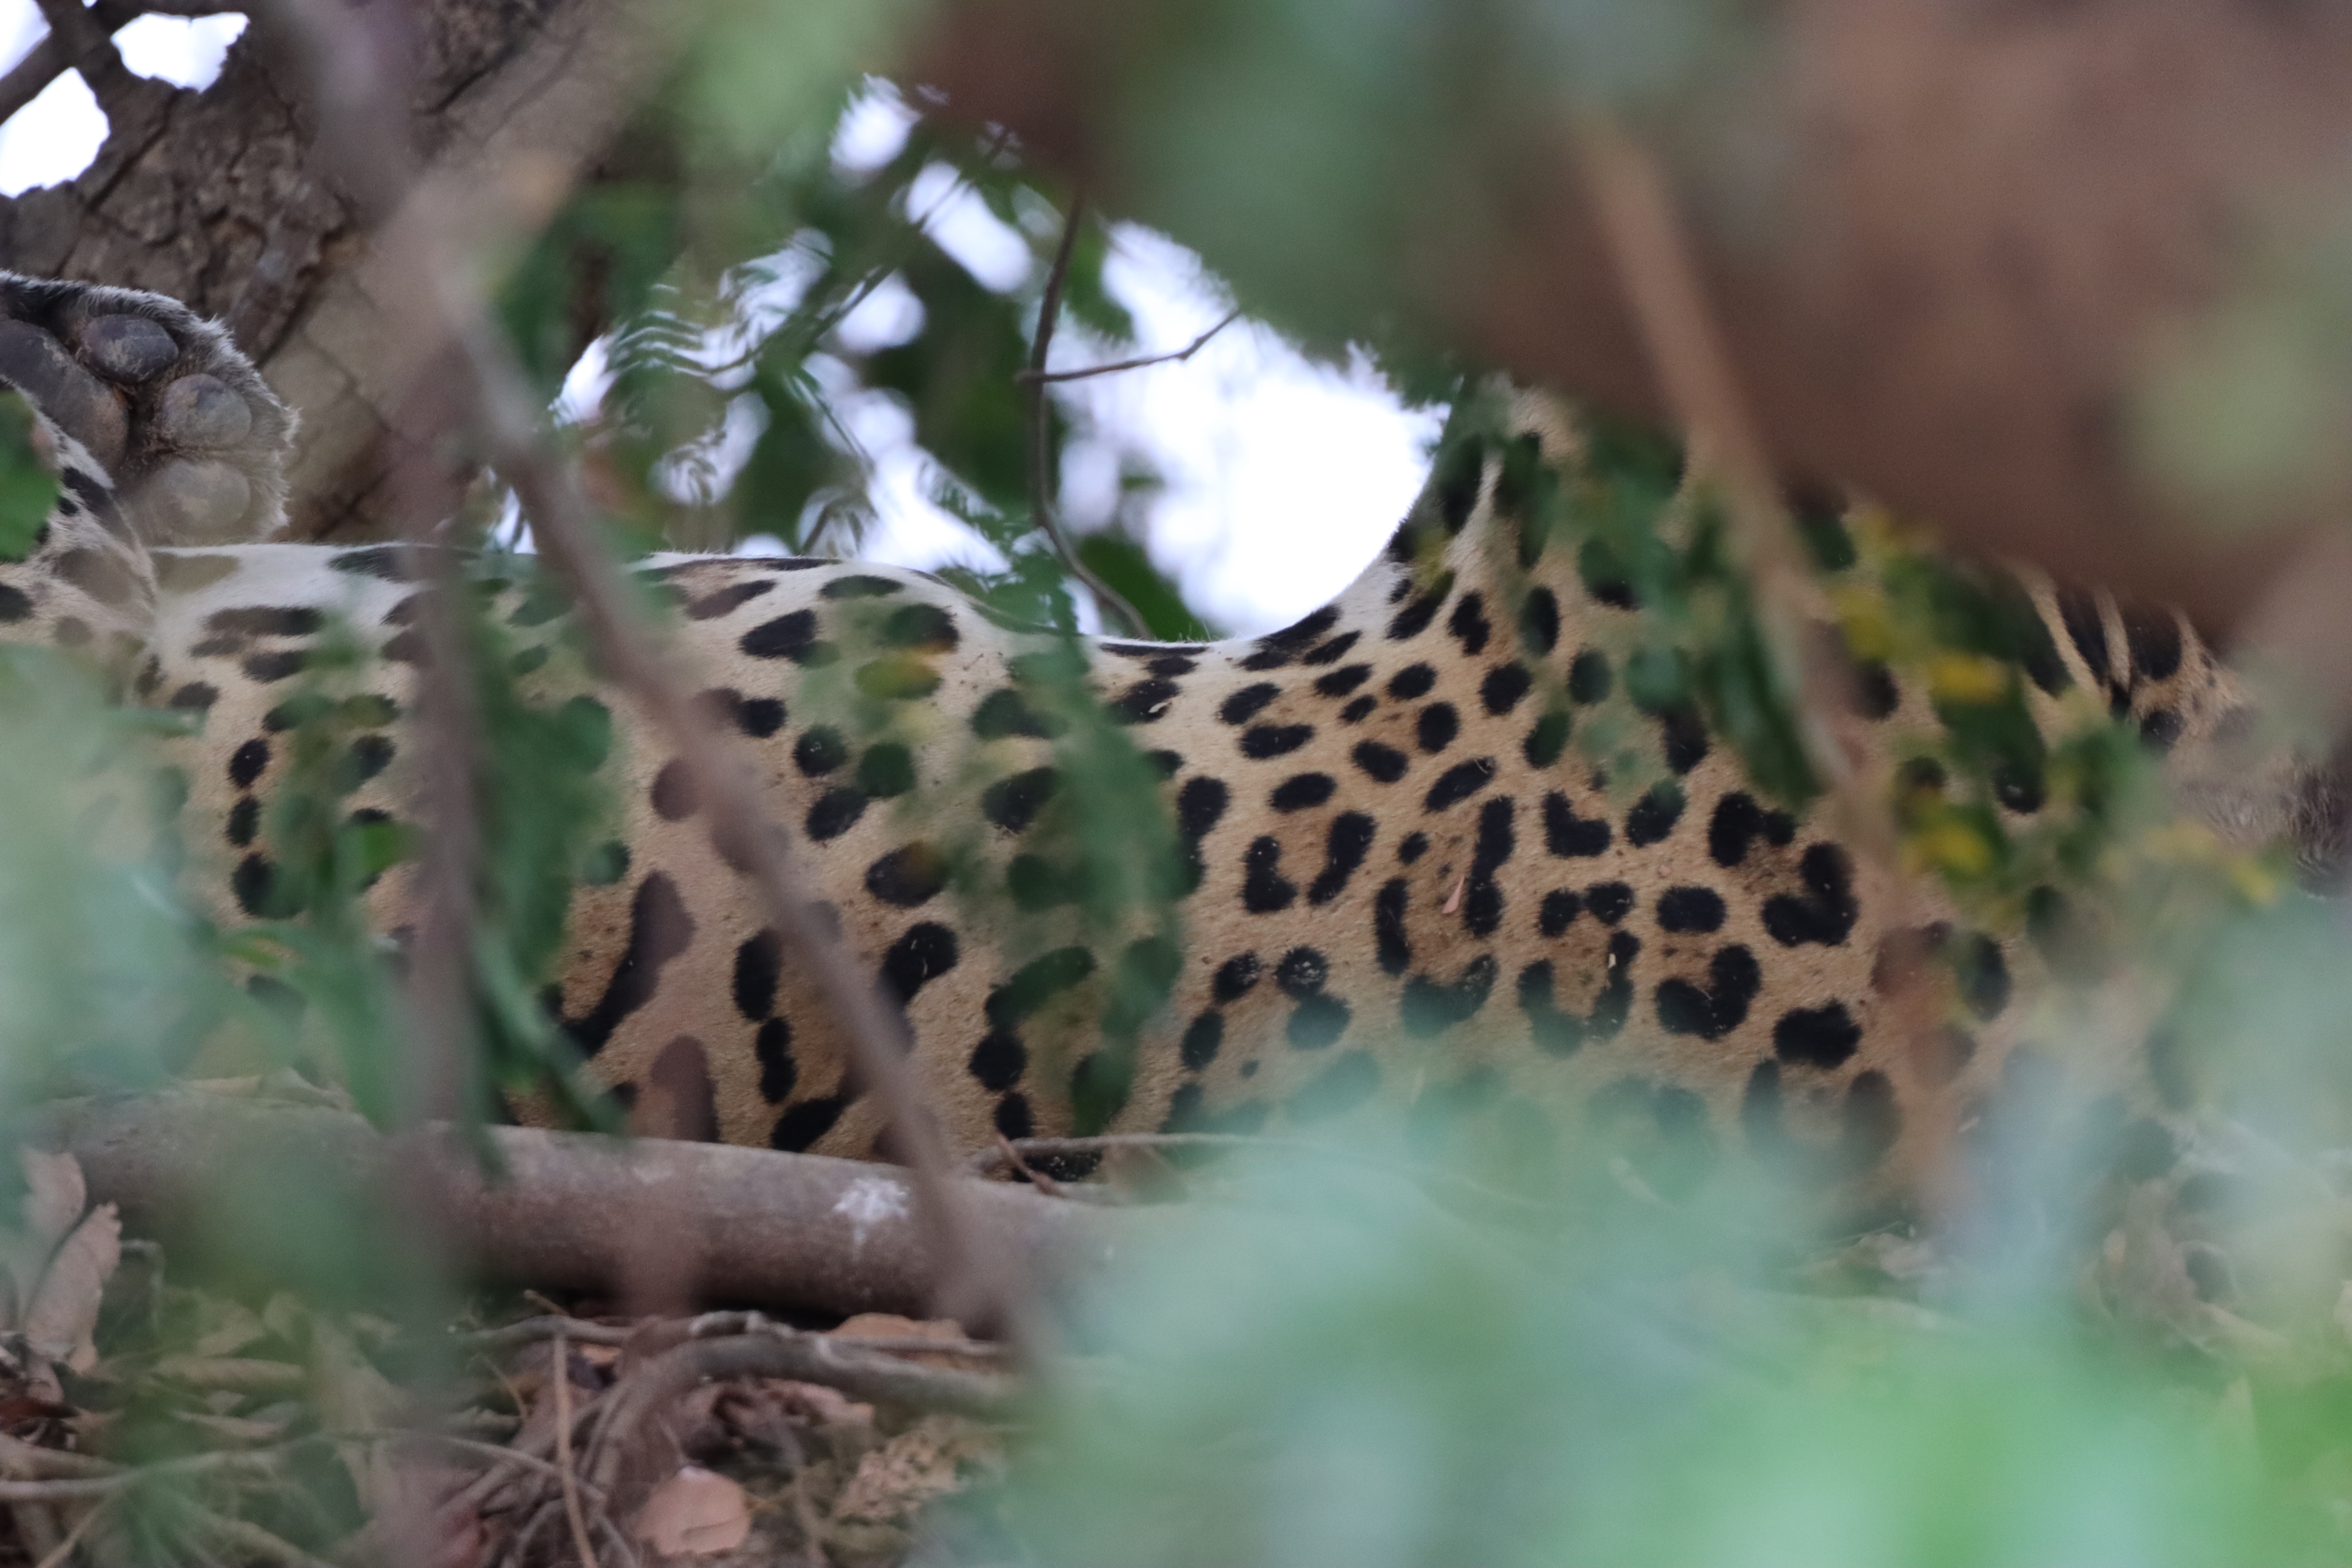
Jaguar: Bororo